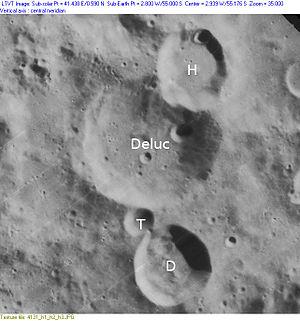
Deluc est un cratère lunaire situé sur les hautes terres du sud de la face visible de la Lune.